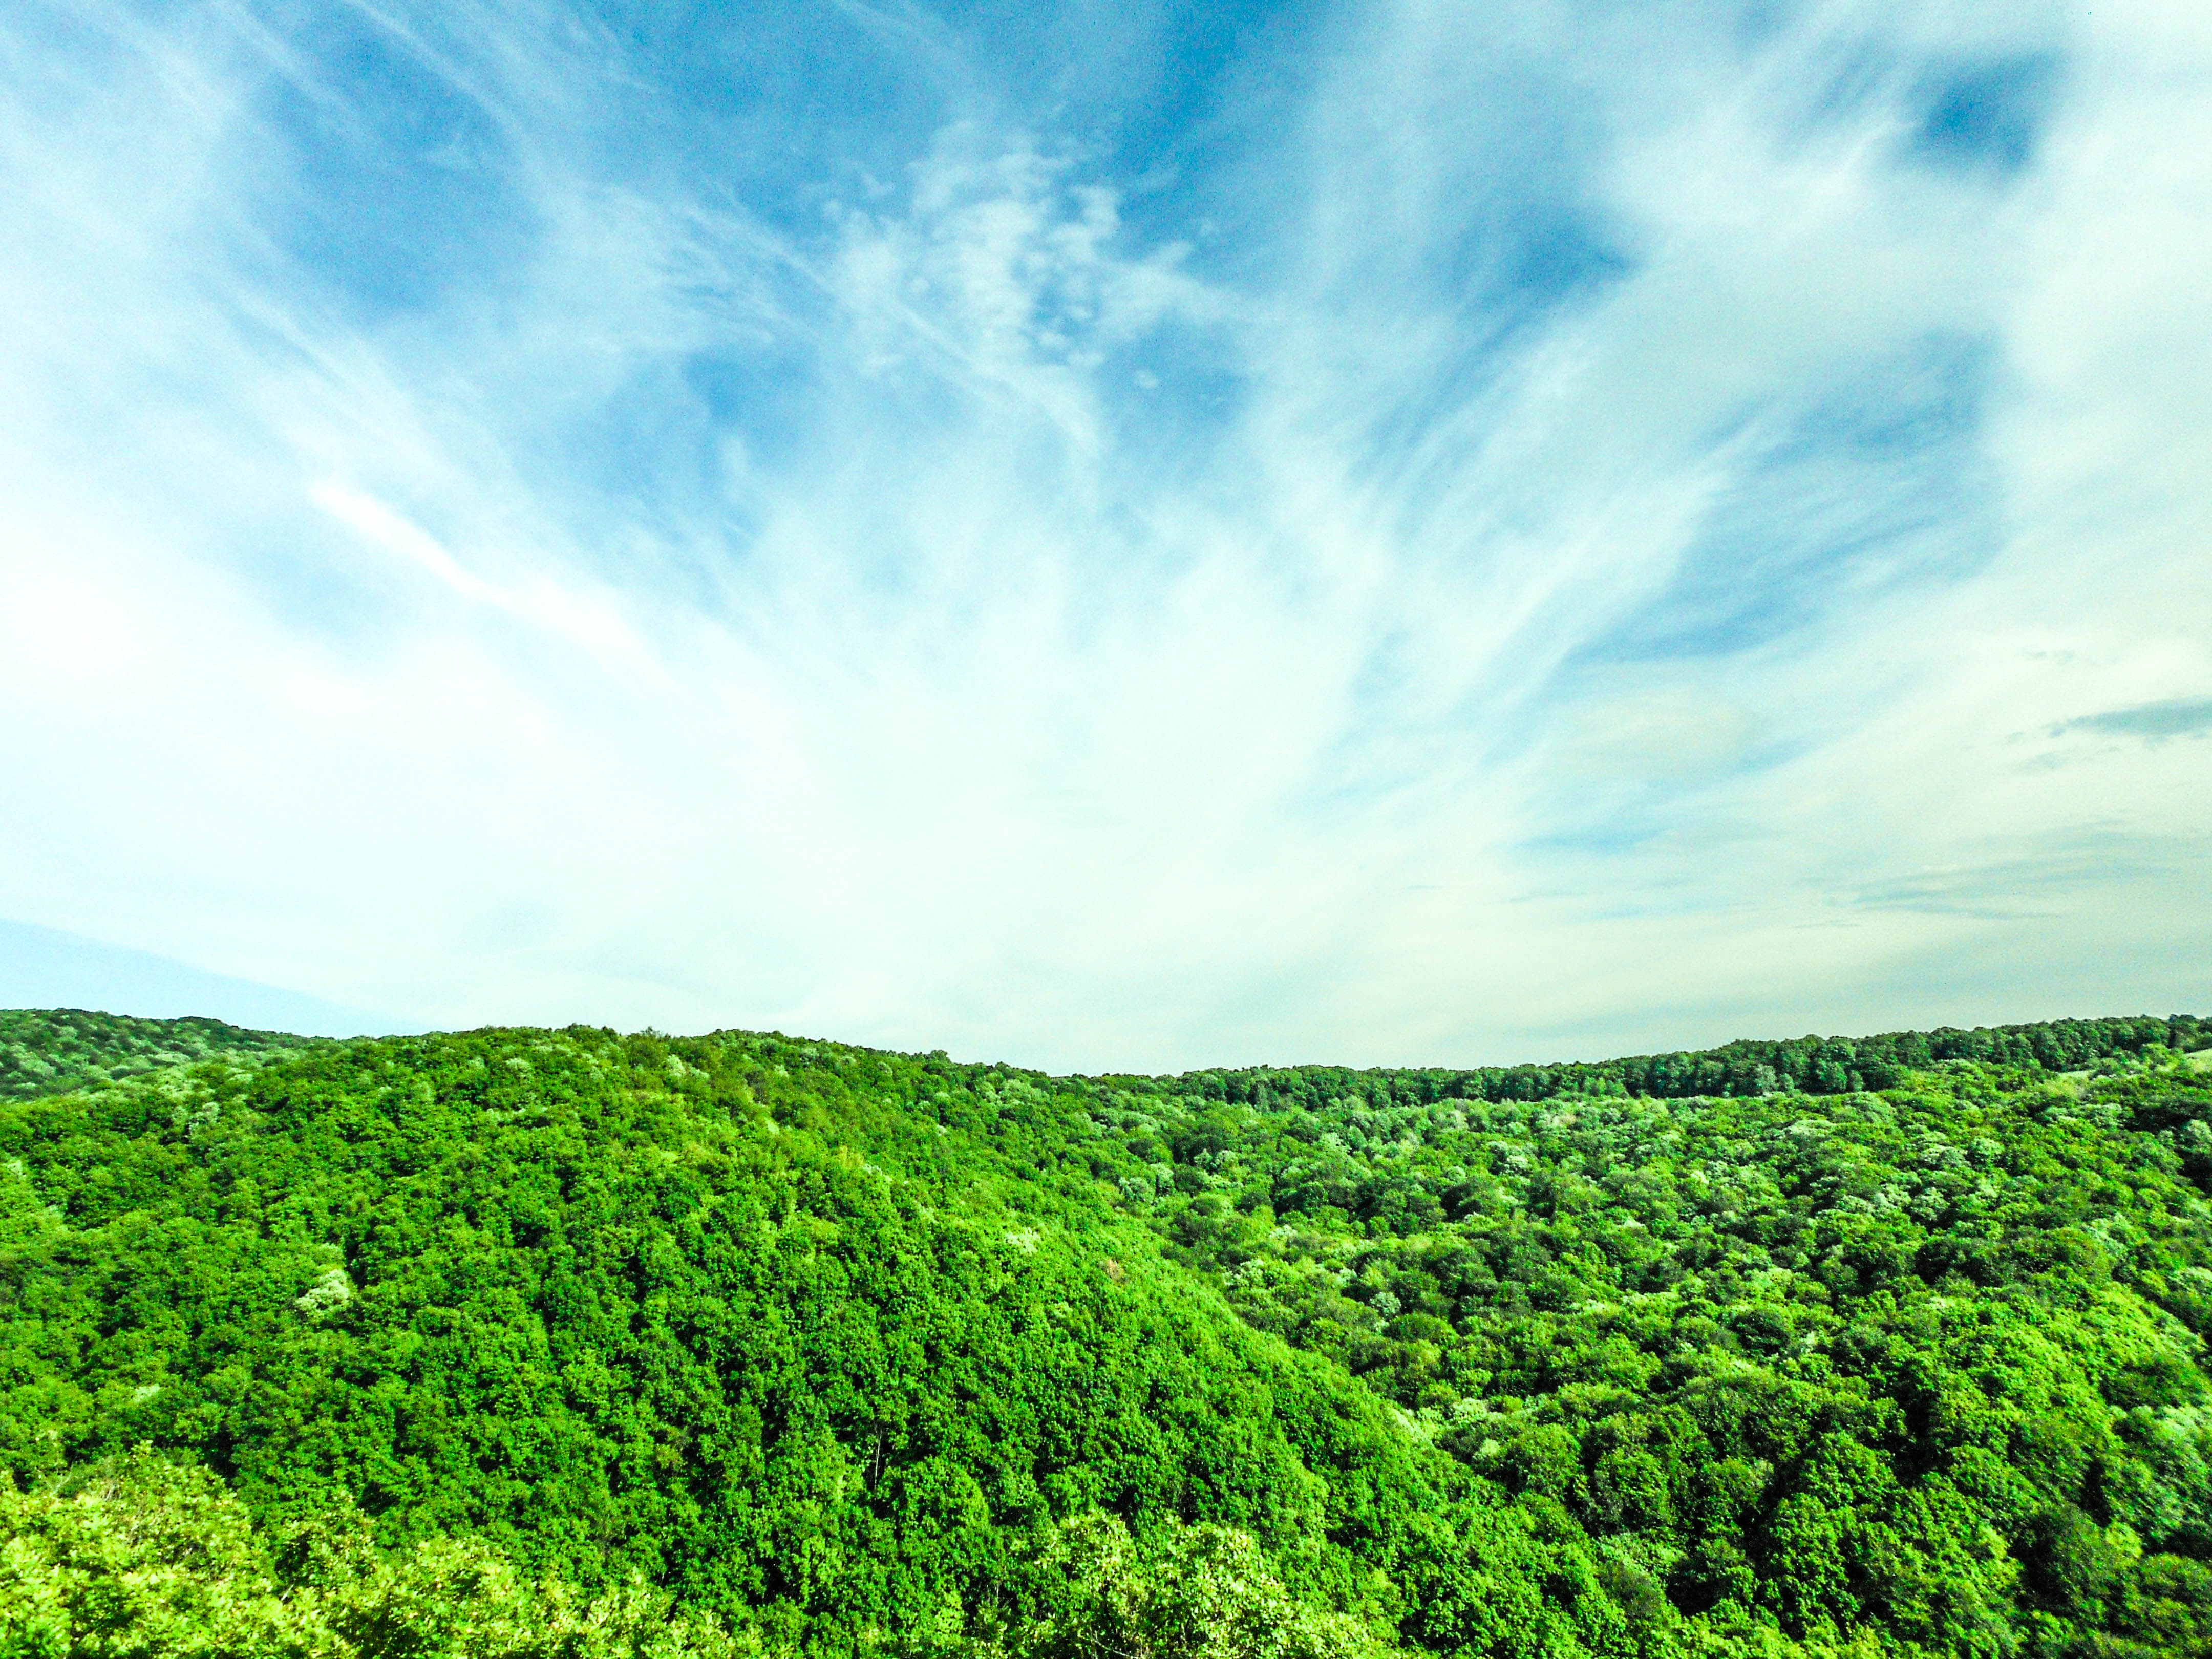
landscape, tree, nature, forest, grass, outdoor, horizon, mountain, cloud, plant, sky, hiking, field, lawn, meadow, sunlight, leaf, hill, flower, adventure, green, scenery, soil, agriculture, plain, grassland, plantation, plateau, habitat, ecosystem, rural area, natural environment, grass family, woody plant, computer wallpaper